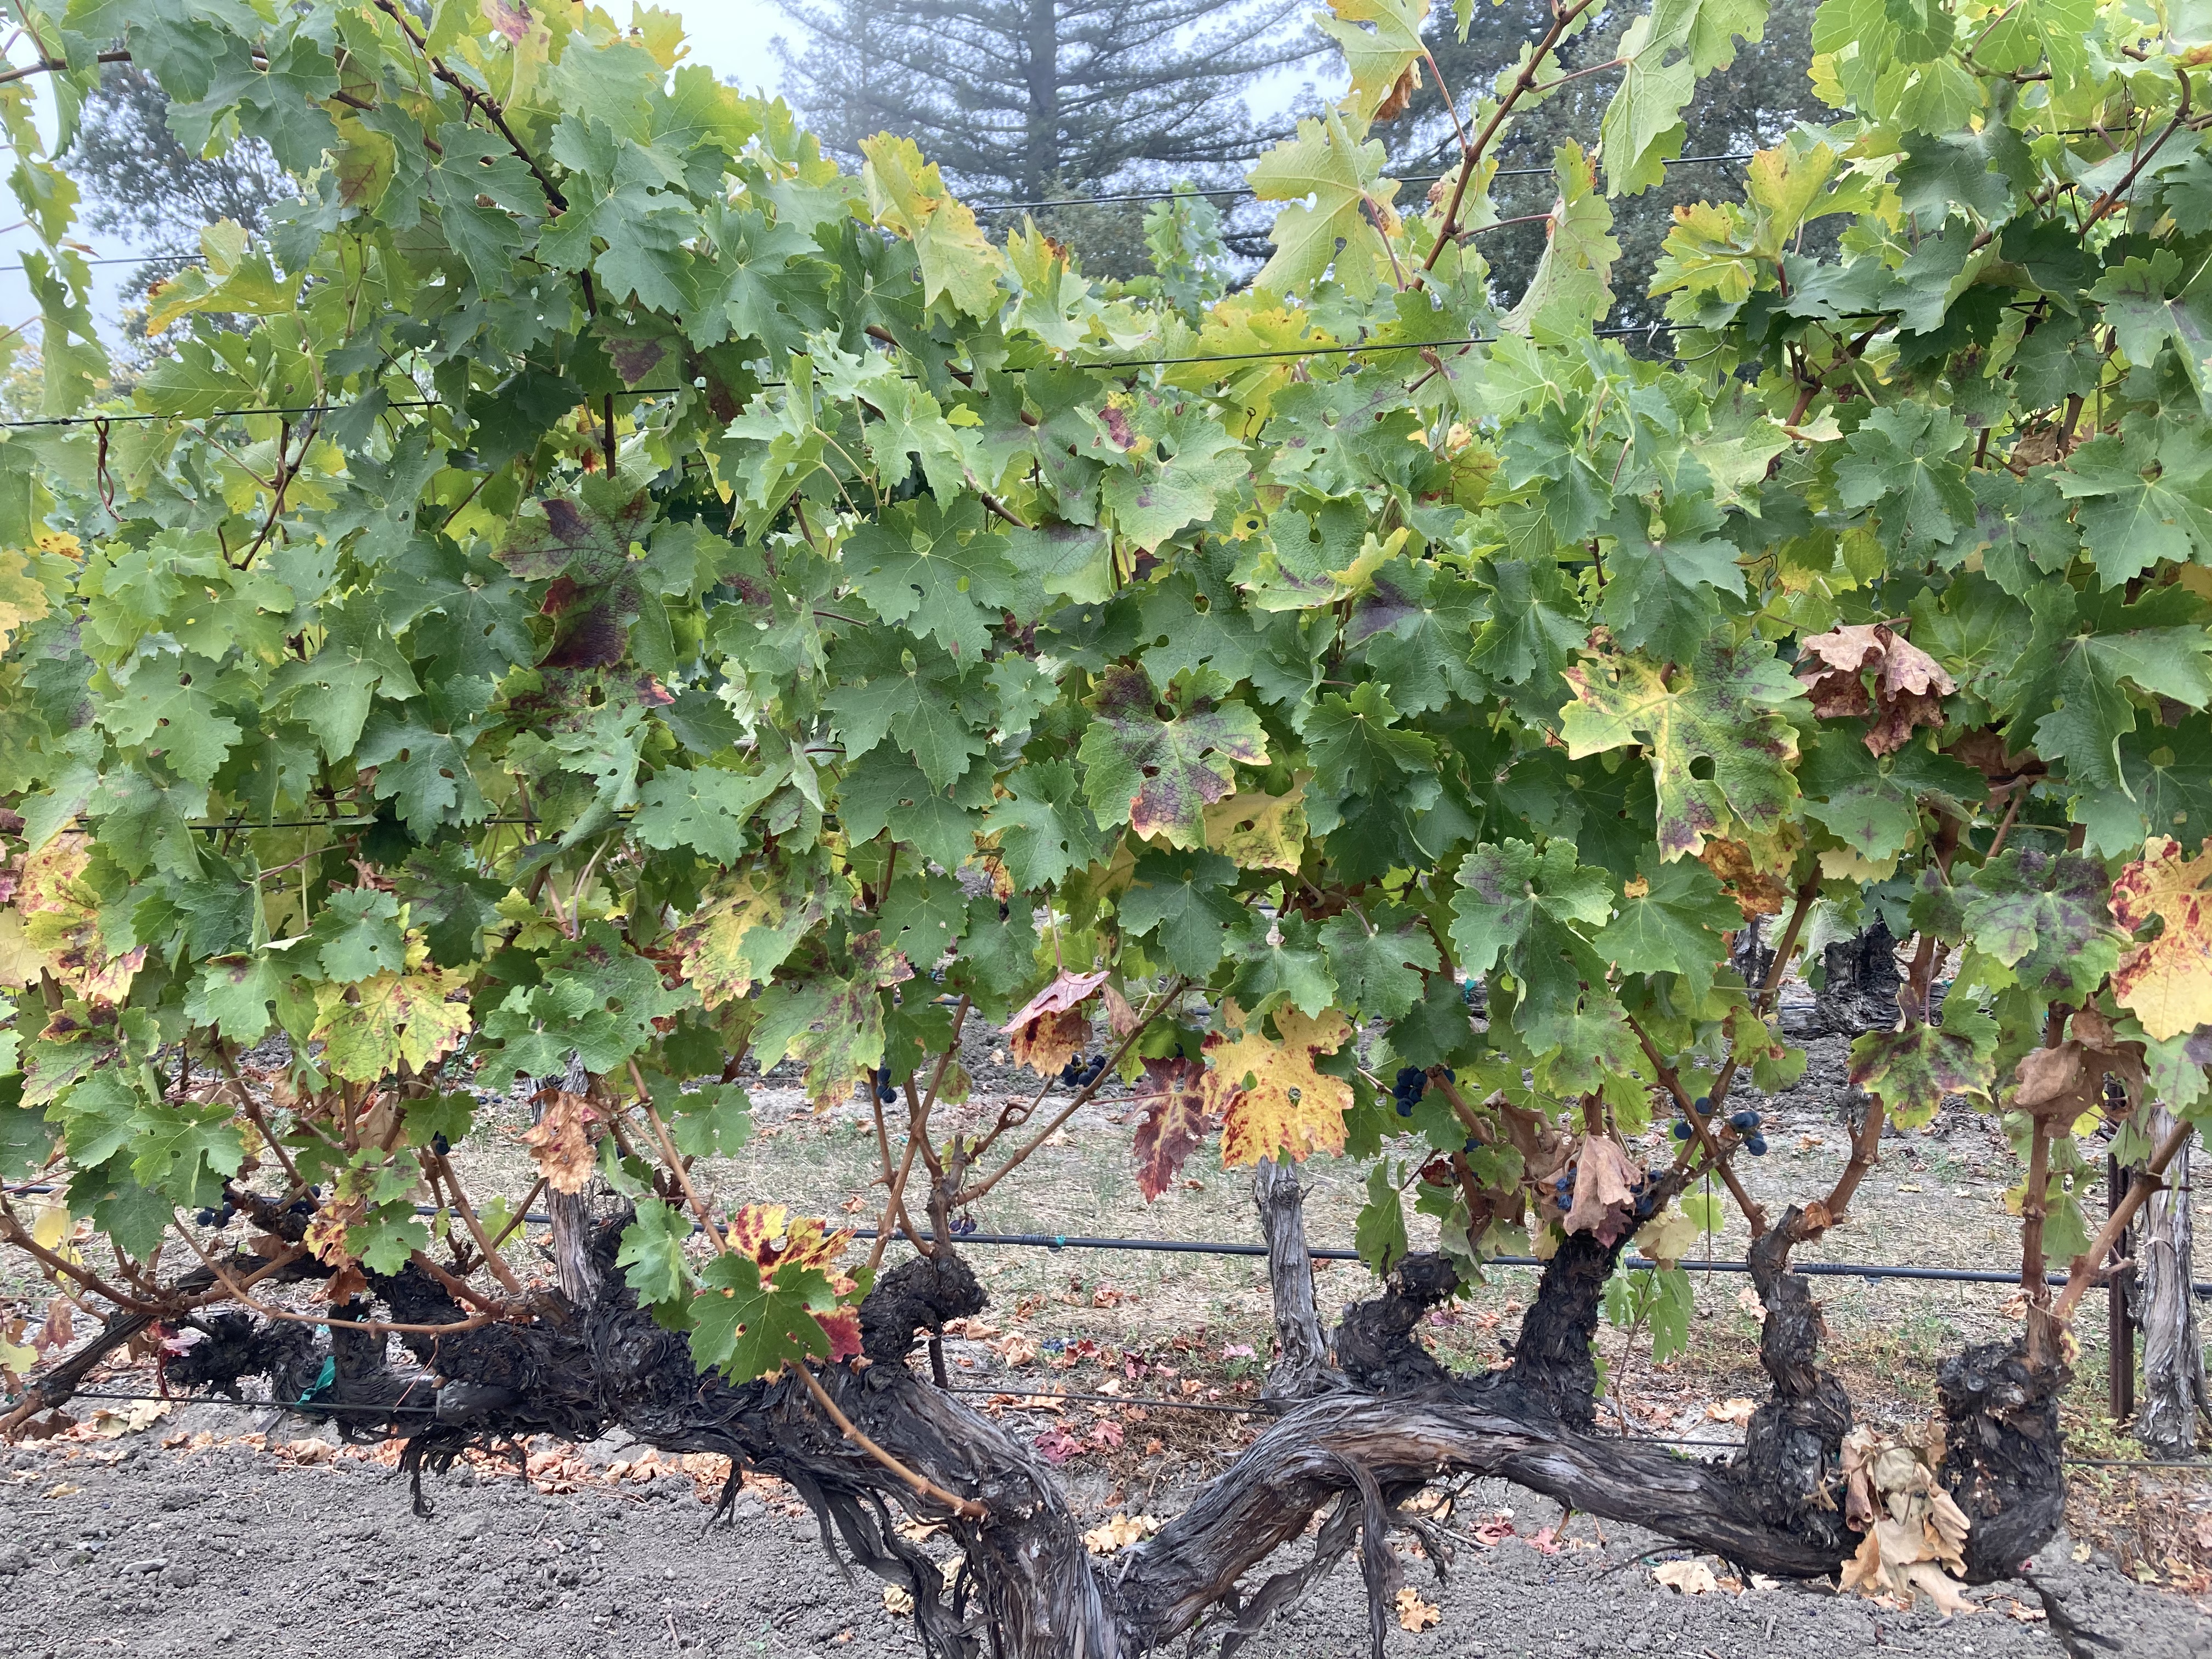
Label: Red Blotch